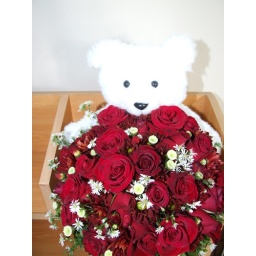
Romantic Red Roses with a cute Teddy Bear arrangement handed over in person by my friend during winter in USA